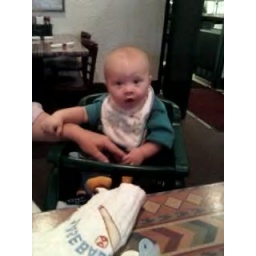
Big boy in high chair